Luana Piovani

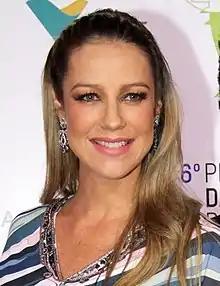
Piovani in 2015

Luana Elídia Afonso Piovani (born 29 August 1976) is a Brazilian actress, TV host, and former model.